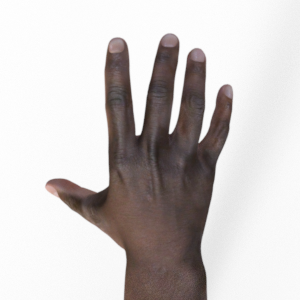
Label: paper